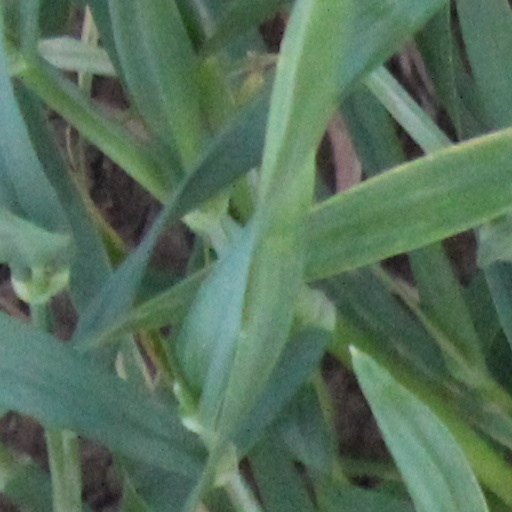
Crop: wheat